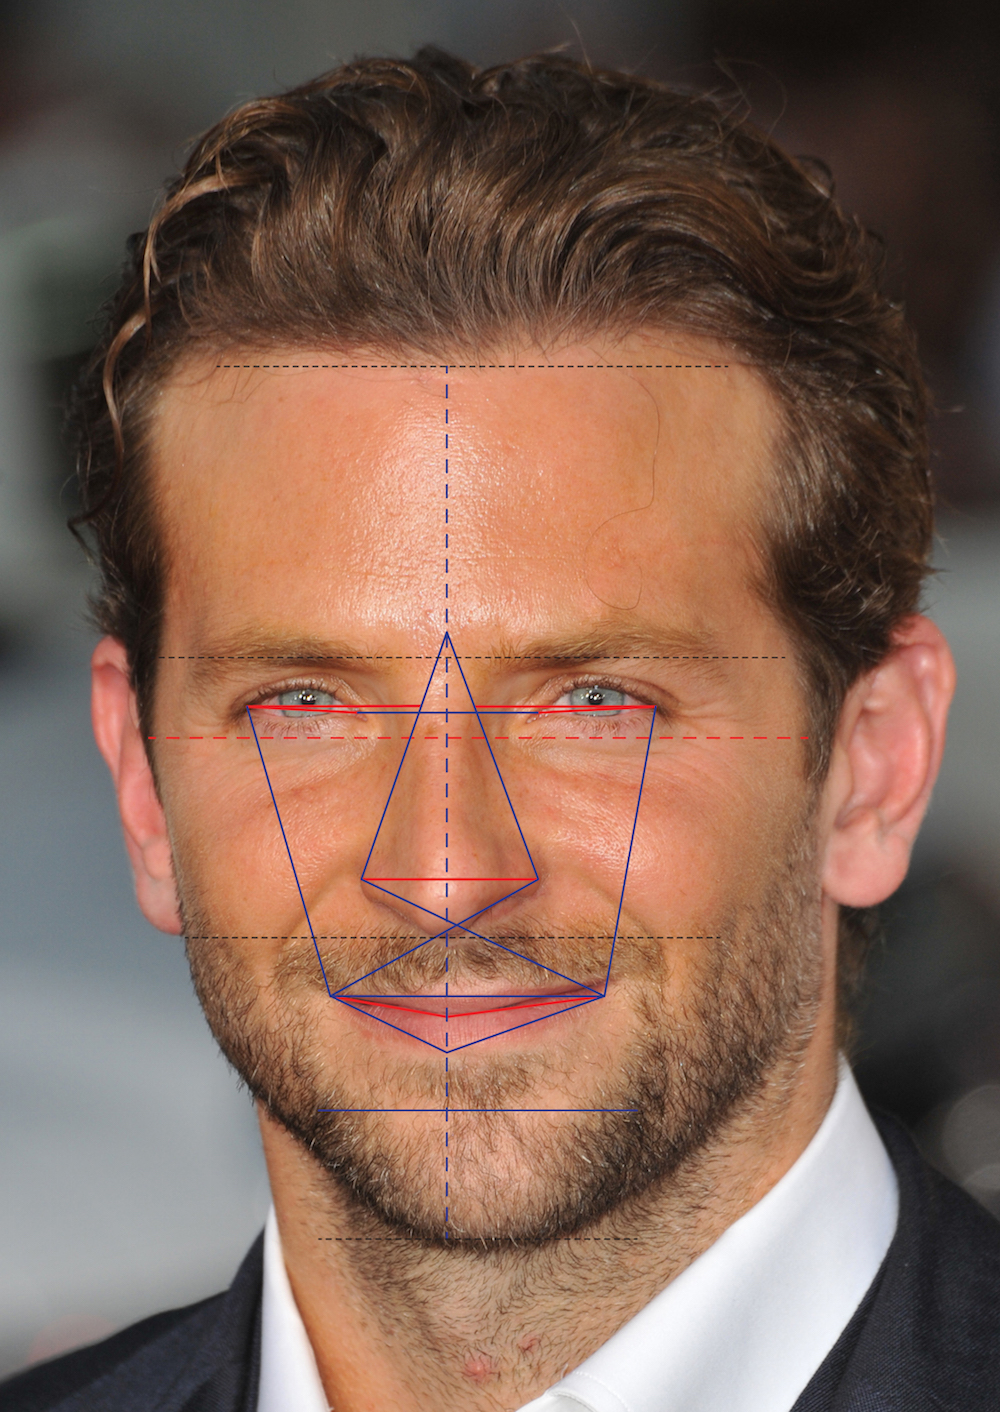
Portrait style: Real Portrait